Photography

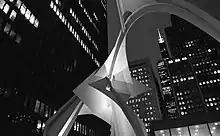
Angles such as vertical, horizontal, or as pictured here diagonal are considered important photographic techniques.

Russian photographer Sergei Mikhailovich Prokudin-Gorskii made extensive use of this color separation technique, employing a special camera which successively exposed the three color-filtered images on different parts of an oblong plate. Because his exposures were not simultaneous, unsteady subjects exhibited color "fringes" or, if rapidly moving through the scene, appeared as brightly colored ghosts in the resulting projected or printed images.